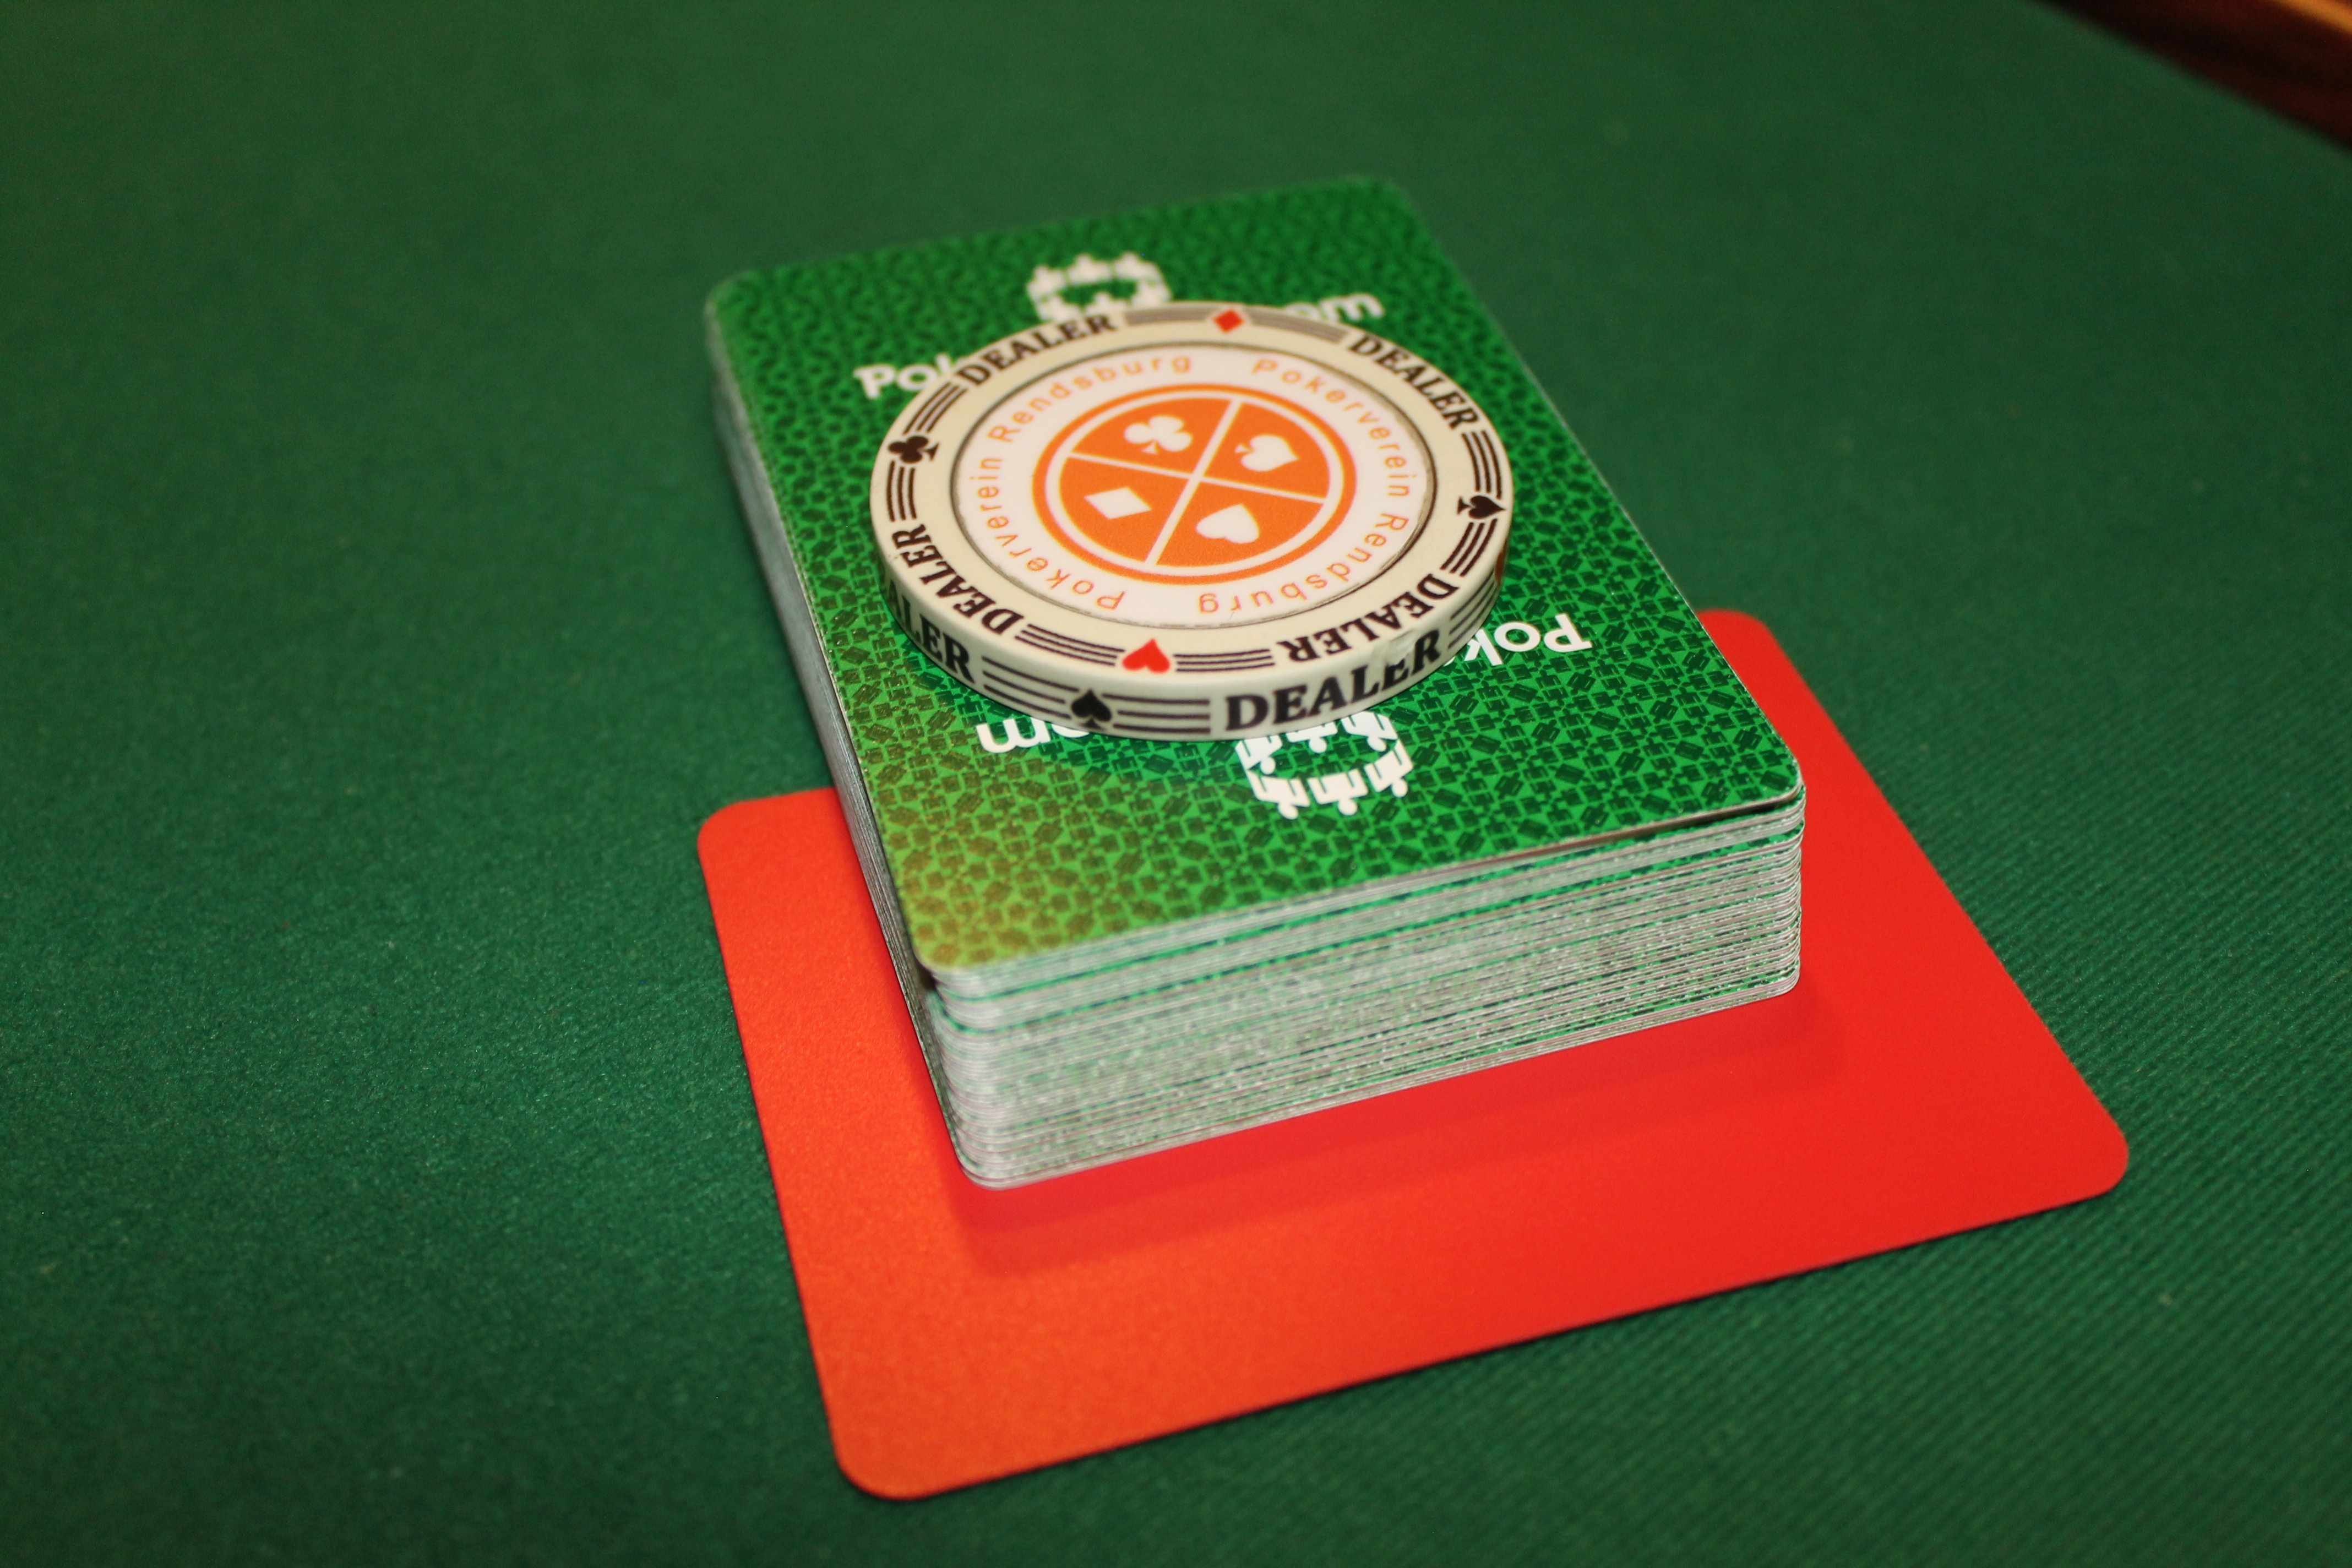
green, label, casino, gambling, games, poker, card game, no limit holdem, indoor games and sports